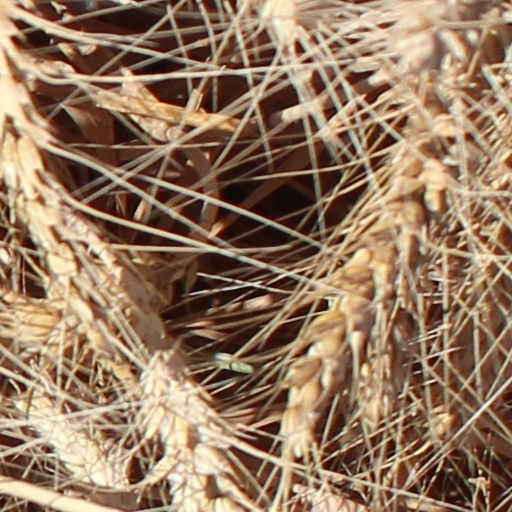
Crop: wheat